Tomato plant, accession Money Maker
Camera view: bottom (45 deg); turntable rotation: 270 degrees
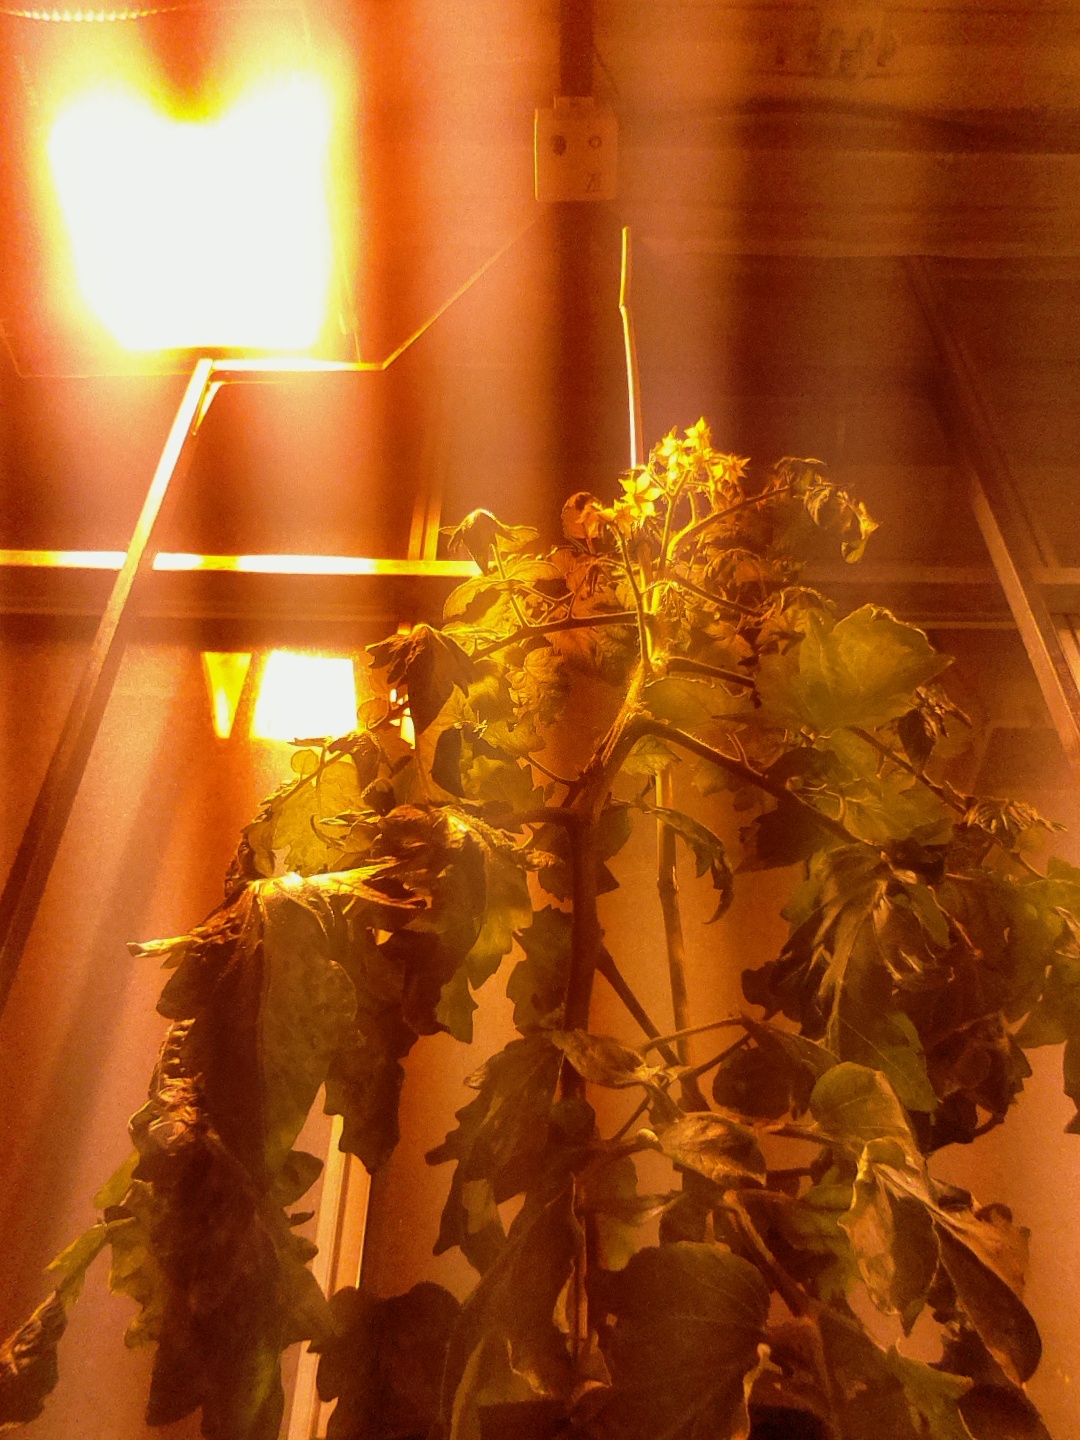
BBCH growth stage 68: Full flowering, 80%-90% of flowers open, more petals falling